New Albion

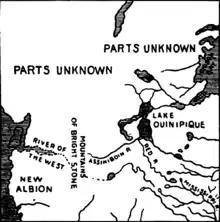
Jonathan Carver's 1778 map shows the continuing "Nova Albion" claim.

The New Albion claim had far-reaching historical consequences. Even though Drake attempted no long-term presence and the English made no immediate follow-up to the claim, it constituted England's first assertion of sovereignty on the North American Pacific coast. And since all of their subsequent expeditions along the North American Pacific coast were infrequent and irregular, Nova Albion was primarily a geographical designation—a new, distinctive name on the world map. Ultimately, this designation was significant because it proclaimed England's ability—and presumed right—to establish an empire in the Americas. Consequently, Drake's New Albion claim was a forward-thinking, considered component of a new national expansion policy, one of several of his exploits which both determined Elizabeth's policy for the duration of her reign and indirectly influenced England's continuing historical future.